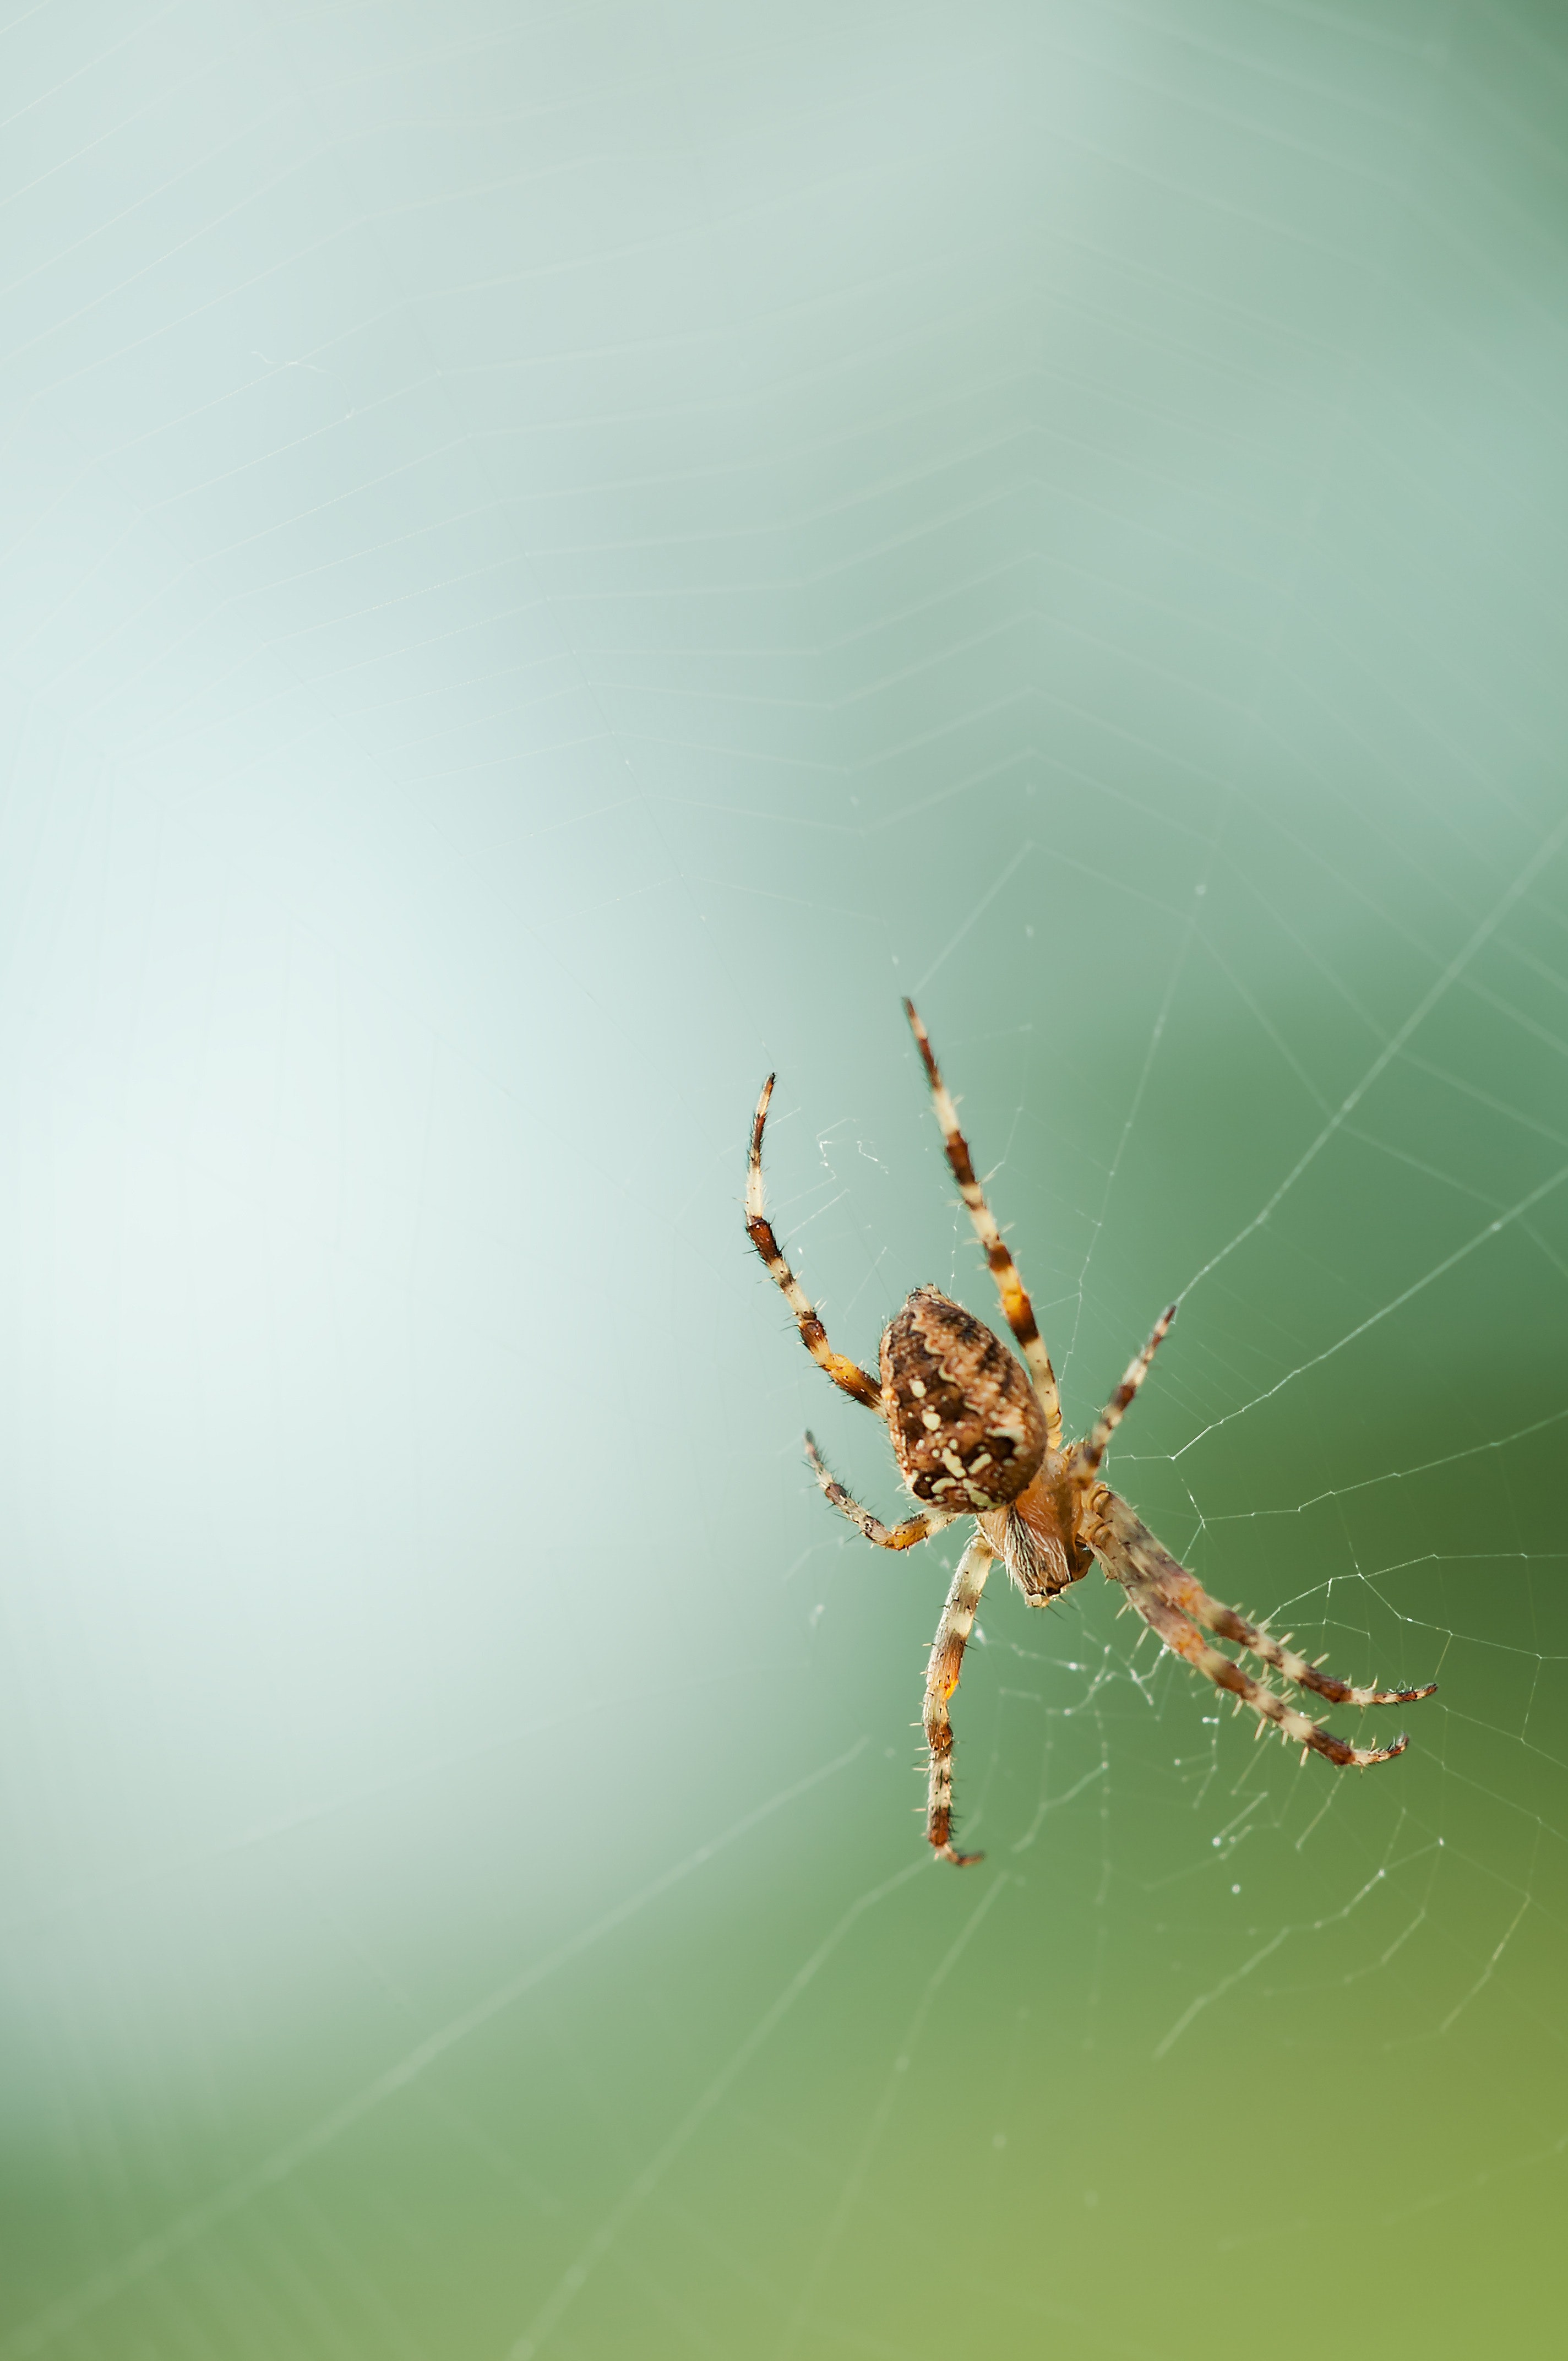
spider, araneus cavaticus, invertebrate, european garden spider, orb weaver spider, insect, macro photography, arachnid, araneus, arthropod, spider web, organism, pest, close up, wildlife, photography, stock photography